Foothill Ranch, California

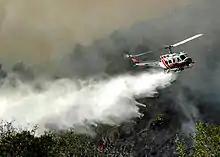
The Santiago Fire being sprayed by a helicopter in Foothill Ranch

Foothill Ranch is a neighborhood of the city of Lake Forest in Orange County, California, United States. The population was 10,899 at the 2000 census. The master planned community was a census-designated place prior to being incorporated into the city in 2000.